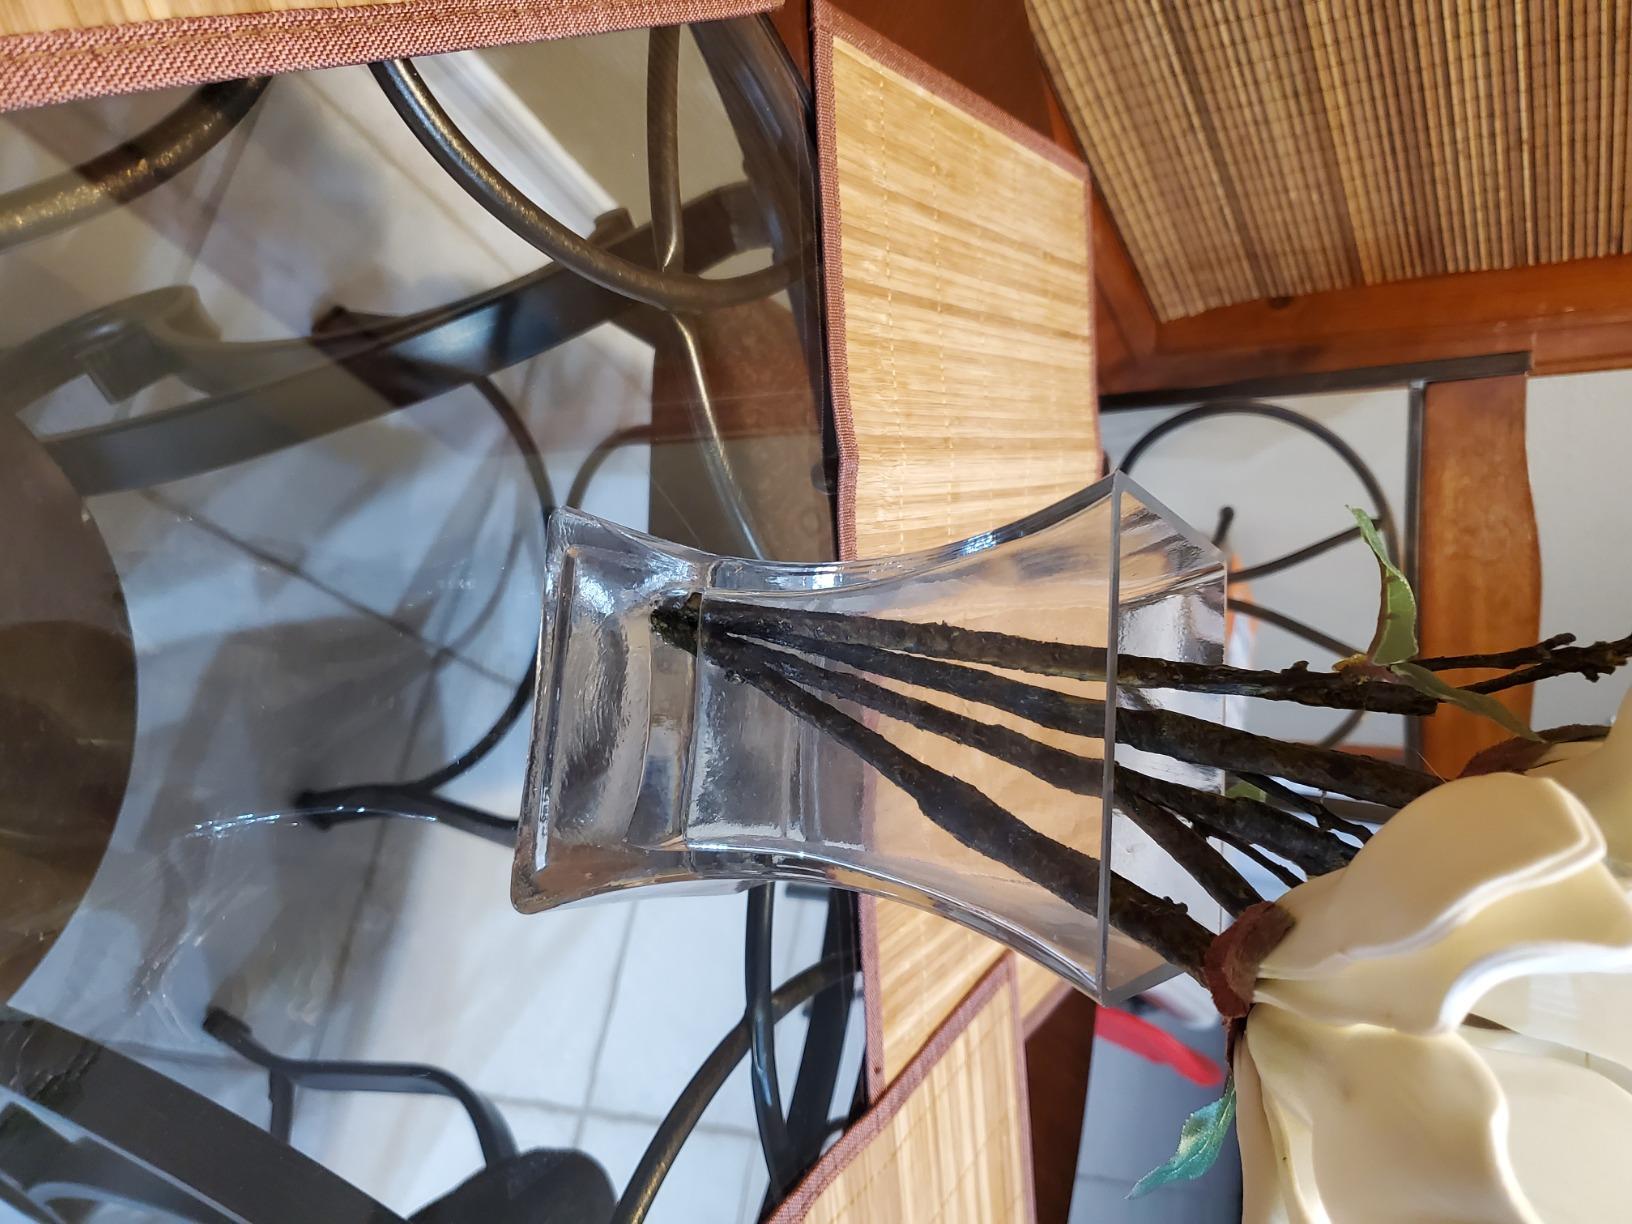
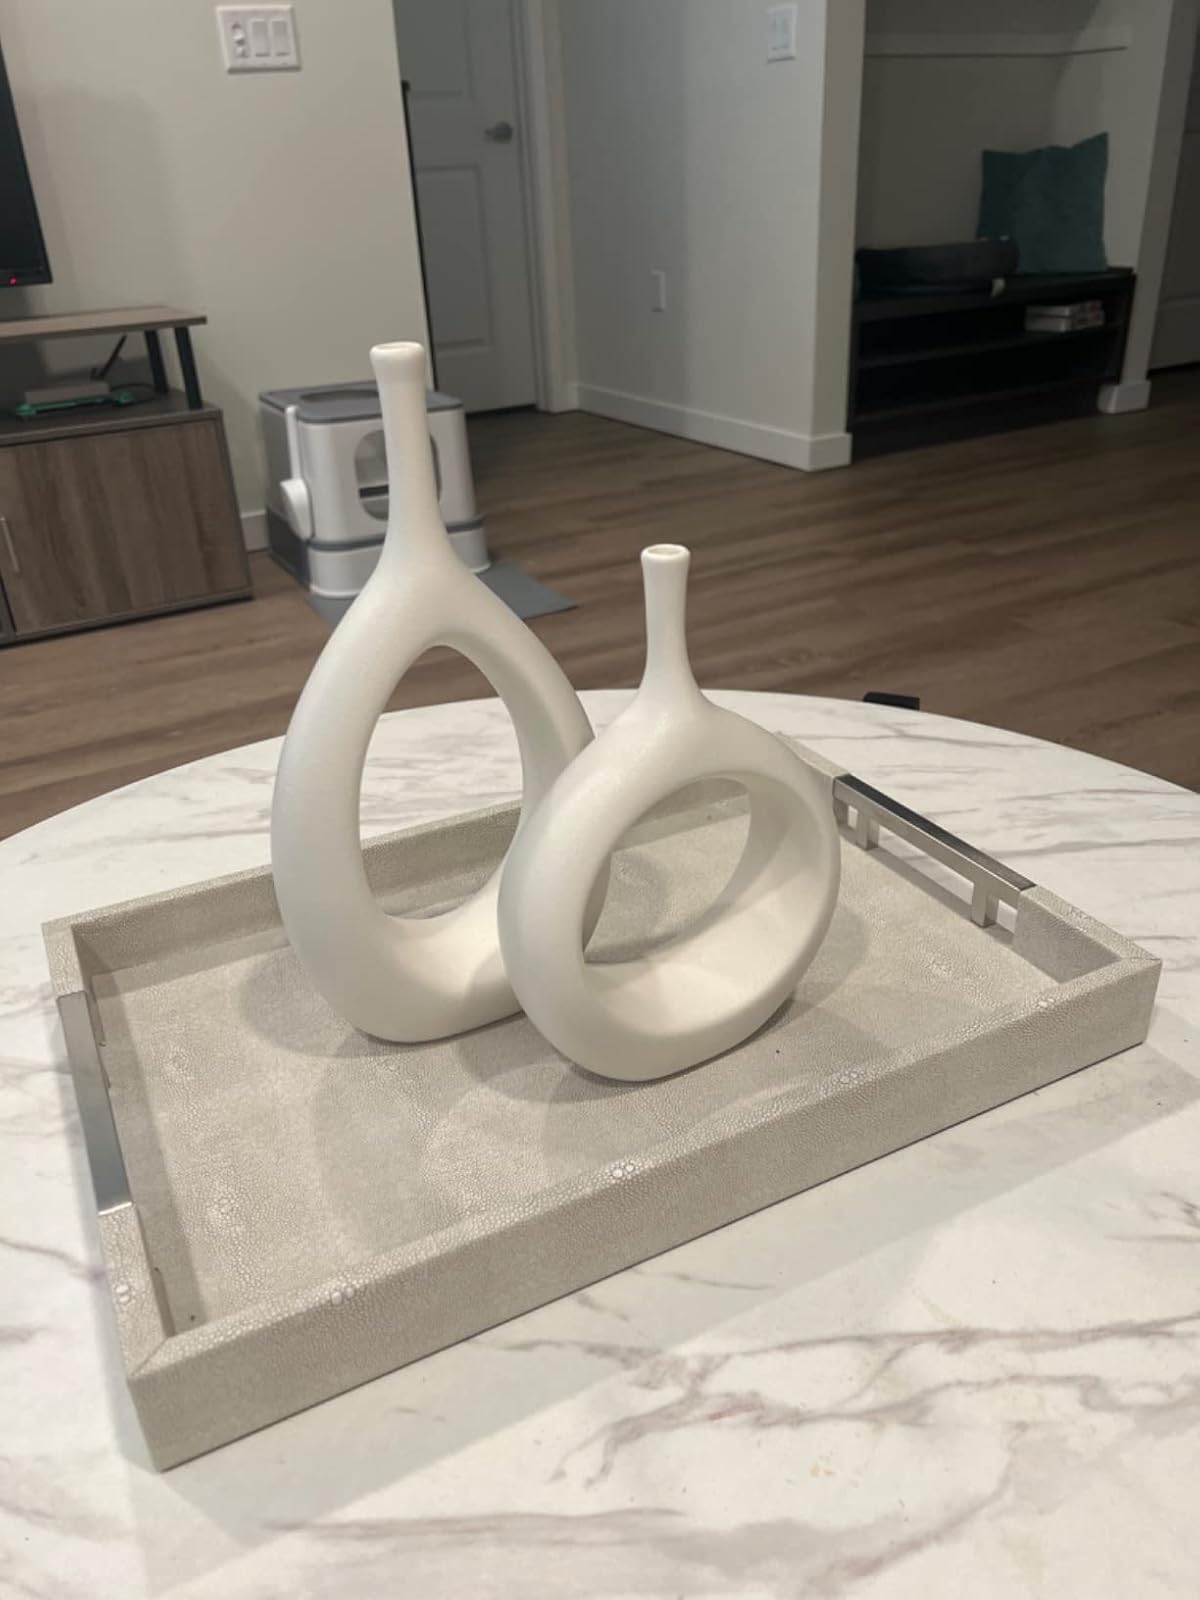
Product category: vase
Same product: no